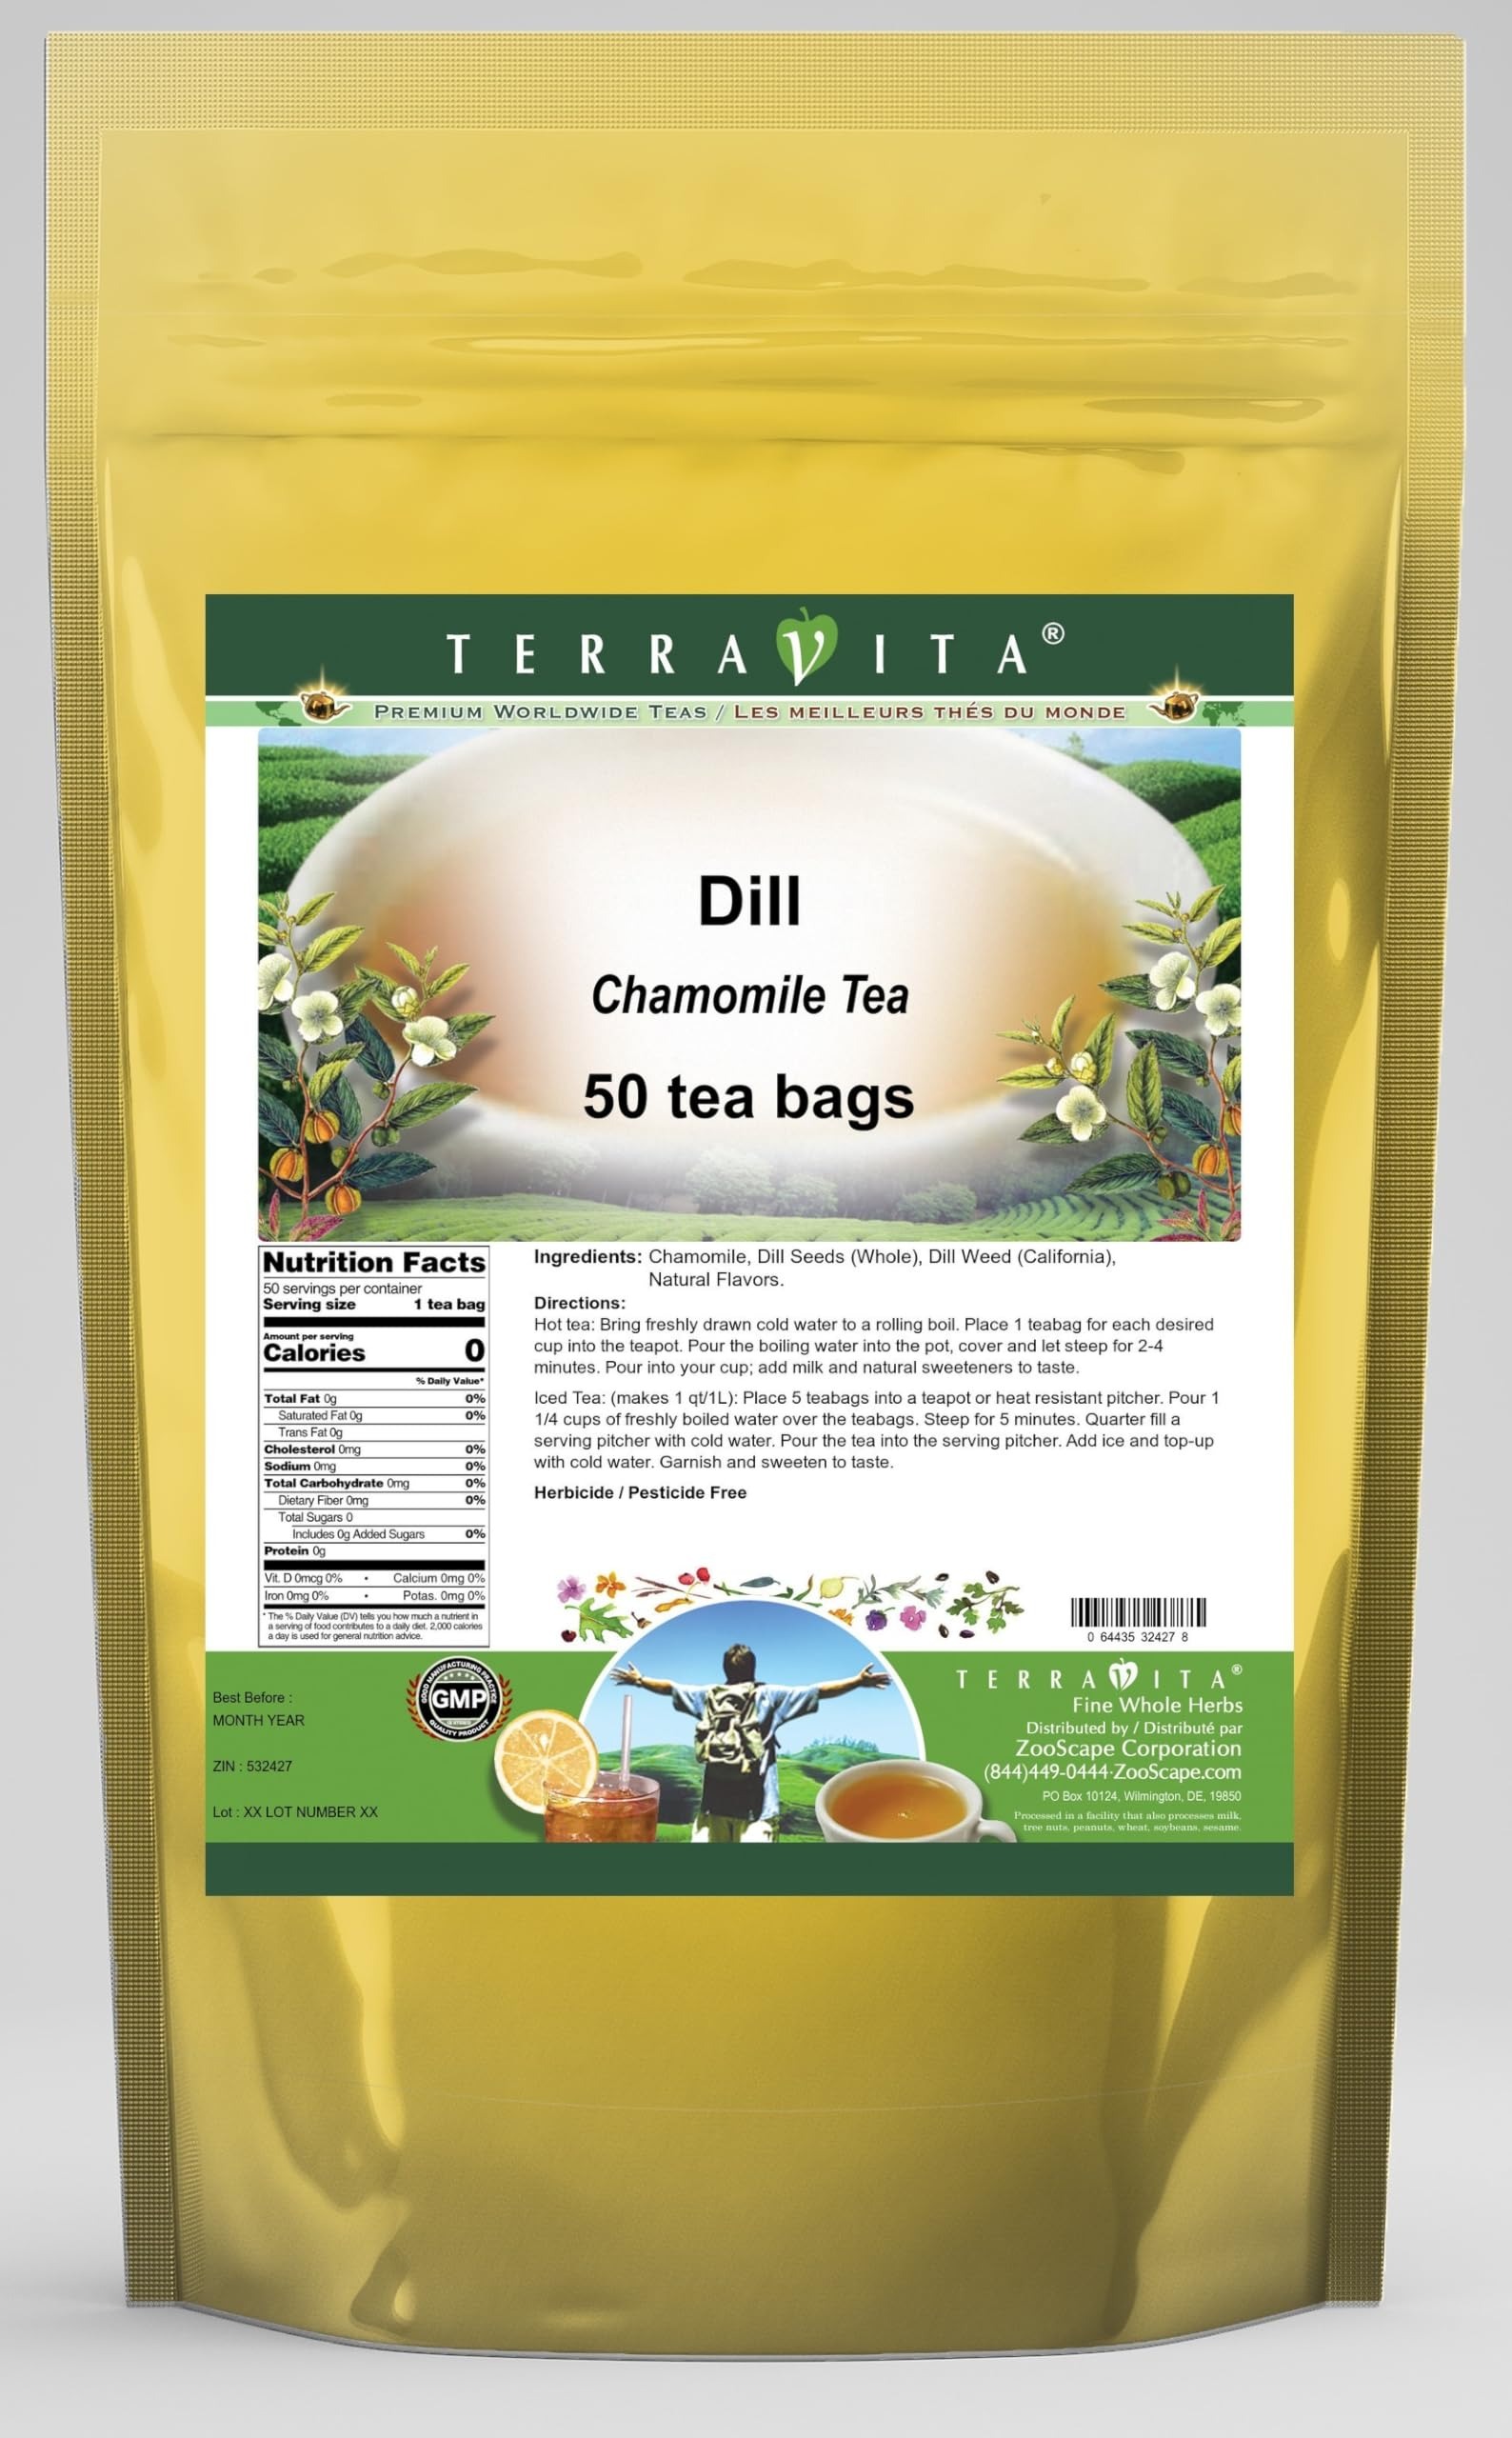
Item Name: Dill Chamomile Tea (50 tea bags, ZIN: 532427)
Bullet Point 1: Our Dill Chamomile Tea is a delicious flavored Chamomile tea with Dill Seeds (Whole) and Dill Weed (California) that you will enjoy relaxing with anytime! The natural Dill taste is delicious! - Ingredients: Chamomile tea, Dill Seeds (Whole), Dill Weed (California) and Natural Dill Flavor.
Bullet Point 2: No fillers.
Bullet Point 3: Manufacturer: TerraVita
Bullet Point 4: Size: 50 tea bags
Bullet Point 5: Chamomile Tea Bags - Packed in a convenient upright pouch!
Product Description: Our Dill Chamomile Tea is a delicious flavored Chamomile tea with Dill Seeds (Whole) and Dill Weed (California) that you will enjoy relaxing with anytime! The natural Dill taste is delicious! - Ingredients: Chamomile tea, Dill Seeds (Whole), Dill Weed (California) and Natural Dill Flavor. - Hot tea brewing method: Bring freshly drawn cold water to a rolling boil. Place 1 teabag for each desired cup into the teapot. Pour the boiling water into the pot, cover and let steep for 2-4 minutes. Pour into your cup; add milk and natural sweeteners to taste. - Iced tea brewing method: (to make 1 liter/quart): Place 5 teabags into a teapot or heat resistant pitcher. Pour 1 1/4 cups of freshly boiled water over the teabags. Steep for 5 minutes. Quarter fill a serving pitcher with cold water. Pour the tea into the serving pitcher. Add ice and top-up with cold water. Garnish and sweeten to taste. - TerraVita is an exclusive line of premium-quality, natural source products that use only the finest, purest and most potent ingredients found around the world. TerraVita is hallmarked by the highest possible standards of purity, potency, stability and freshness. All of our products are prepared with the highest elements of quality control, from raw materials through the entire manufacturing process, up to and including the moment that the bottles or bags are sealed for freshness and shipped out to you. Our highest possible standards are certified by independent laboratories and backed by our personal guarantee. - TerraVita exists to meet and ensure your family's health and wellness without the harmful effects of chemicals and health products. We strive to make all of our products affordable and reliable and are constantly searching the market to maintain our affordability and to look for n
Value: 50.0
Unit: Count

Price: 30.98